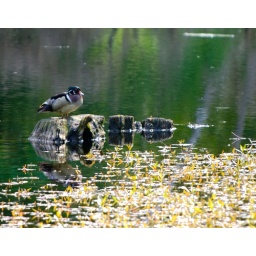
wood duck male in breeding color &amp;quot;Aix sponsa&amp;quot;